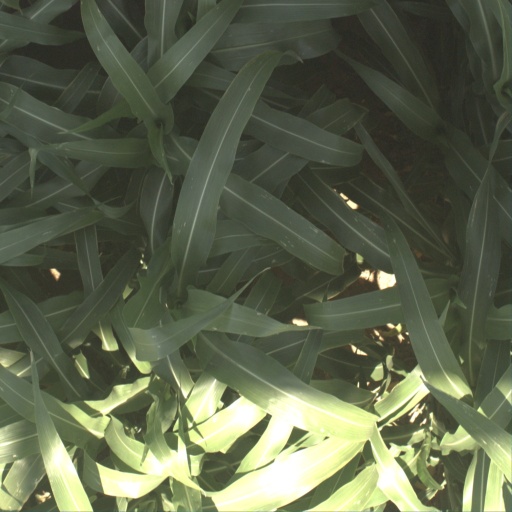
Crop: sorghum